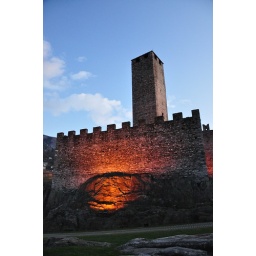
La torre bianca del Castelgrande di Bellinzona; the Castelgrande's white tower in Bellinzona